Galloway

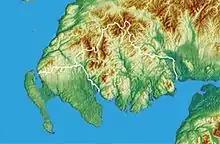
Topographic map of southwestern Scotland

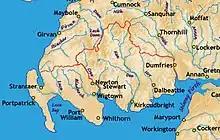
The main rivers and several towns

Galloway comprises the part of Scotland lying southwards from the Southern Upland watershed and westward from the River Nith. Traditionally it has been described as stretching from "the braes of Glenapp to the Nith". The valleys of three rivers, the Urr Water, the Water of Ken and River Dee, and the Cree, all running north–south, provide much of the good arable land, although there is also some arable land on the coast. Generally however the landscape is rugged and much of the soil is shallow. The generally south slope and southern coast make for mild and wet climate, and there is a great deal of good pasture.